Colectivo (Venezuela)

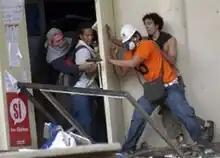
Two students of the Central University of Venezuela wrestle with two government supporters, one of them armed, on 7 November 2007. One of the students, Gerardo Olivares (at the right), was shot in the leg.

The history of colectivos predates the presidency of Hugo Chávez. Colectivos emerged during the 1960s from urban guerrilla warfare in metropolitan Venezuela, and made a return during Chávez's tenure when he created their parent organizations, known as Bolivarian Circles. Bolivarian Circles also took part in demonstrations that became violent against the 2002 coup attempt against Chávez. InSight Crime says their power began to increase after the attempted coup, when Chávez decided he needed a security force independent of the military to counteract opposition demonstrators. A 2005 report by the newspaper "El Nacional" stated that paramilitary and motorcycle groups, described as "colectivos", were present in 36 cities around the country. In 2006, they received arms and funding from the state when they were brought under the government's community councils. In 2007, masked gunmen riding motorcycles opened fire on students returning from a march in Caracas. At the Central University of Venezuela, eight people were injured, including one by gunfire. Chávez eliminated the Metropolitan Police in 2011, turning security over to the colectivos in some Caracas barrios.